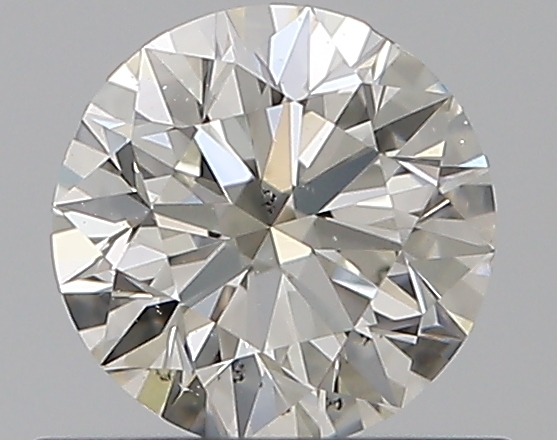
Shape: round
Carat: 0.5
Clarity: VS2
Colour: I
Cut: EX
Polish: EX
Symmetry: VG
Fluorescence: F
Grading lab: GIA
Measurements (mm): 5.03 x 5.08 x 3.17